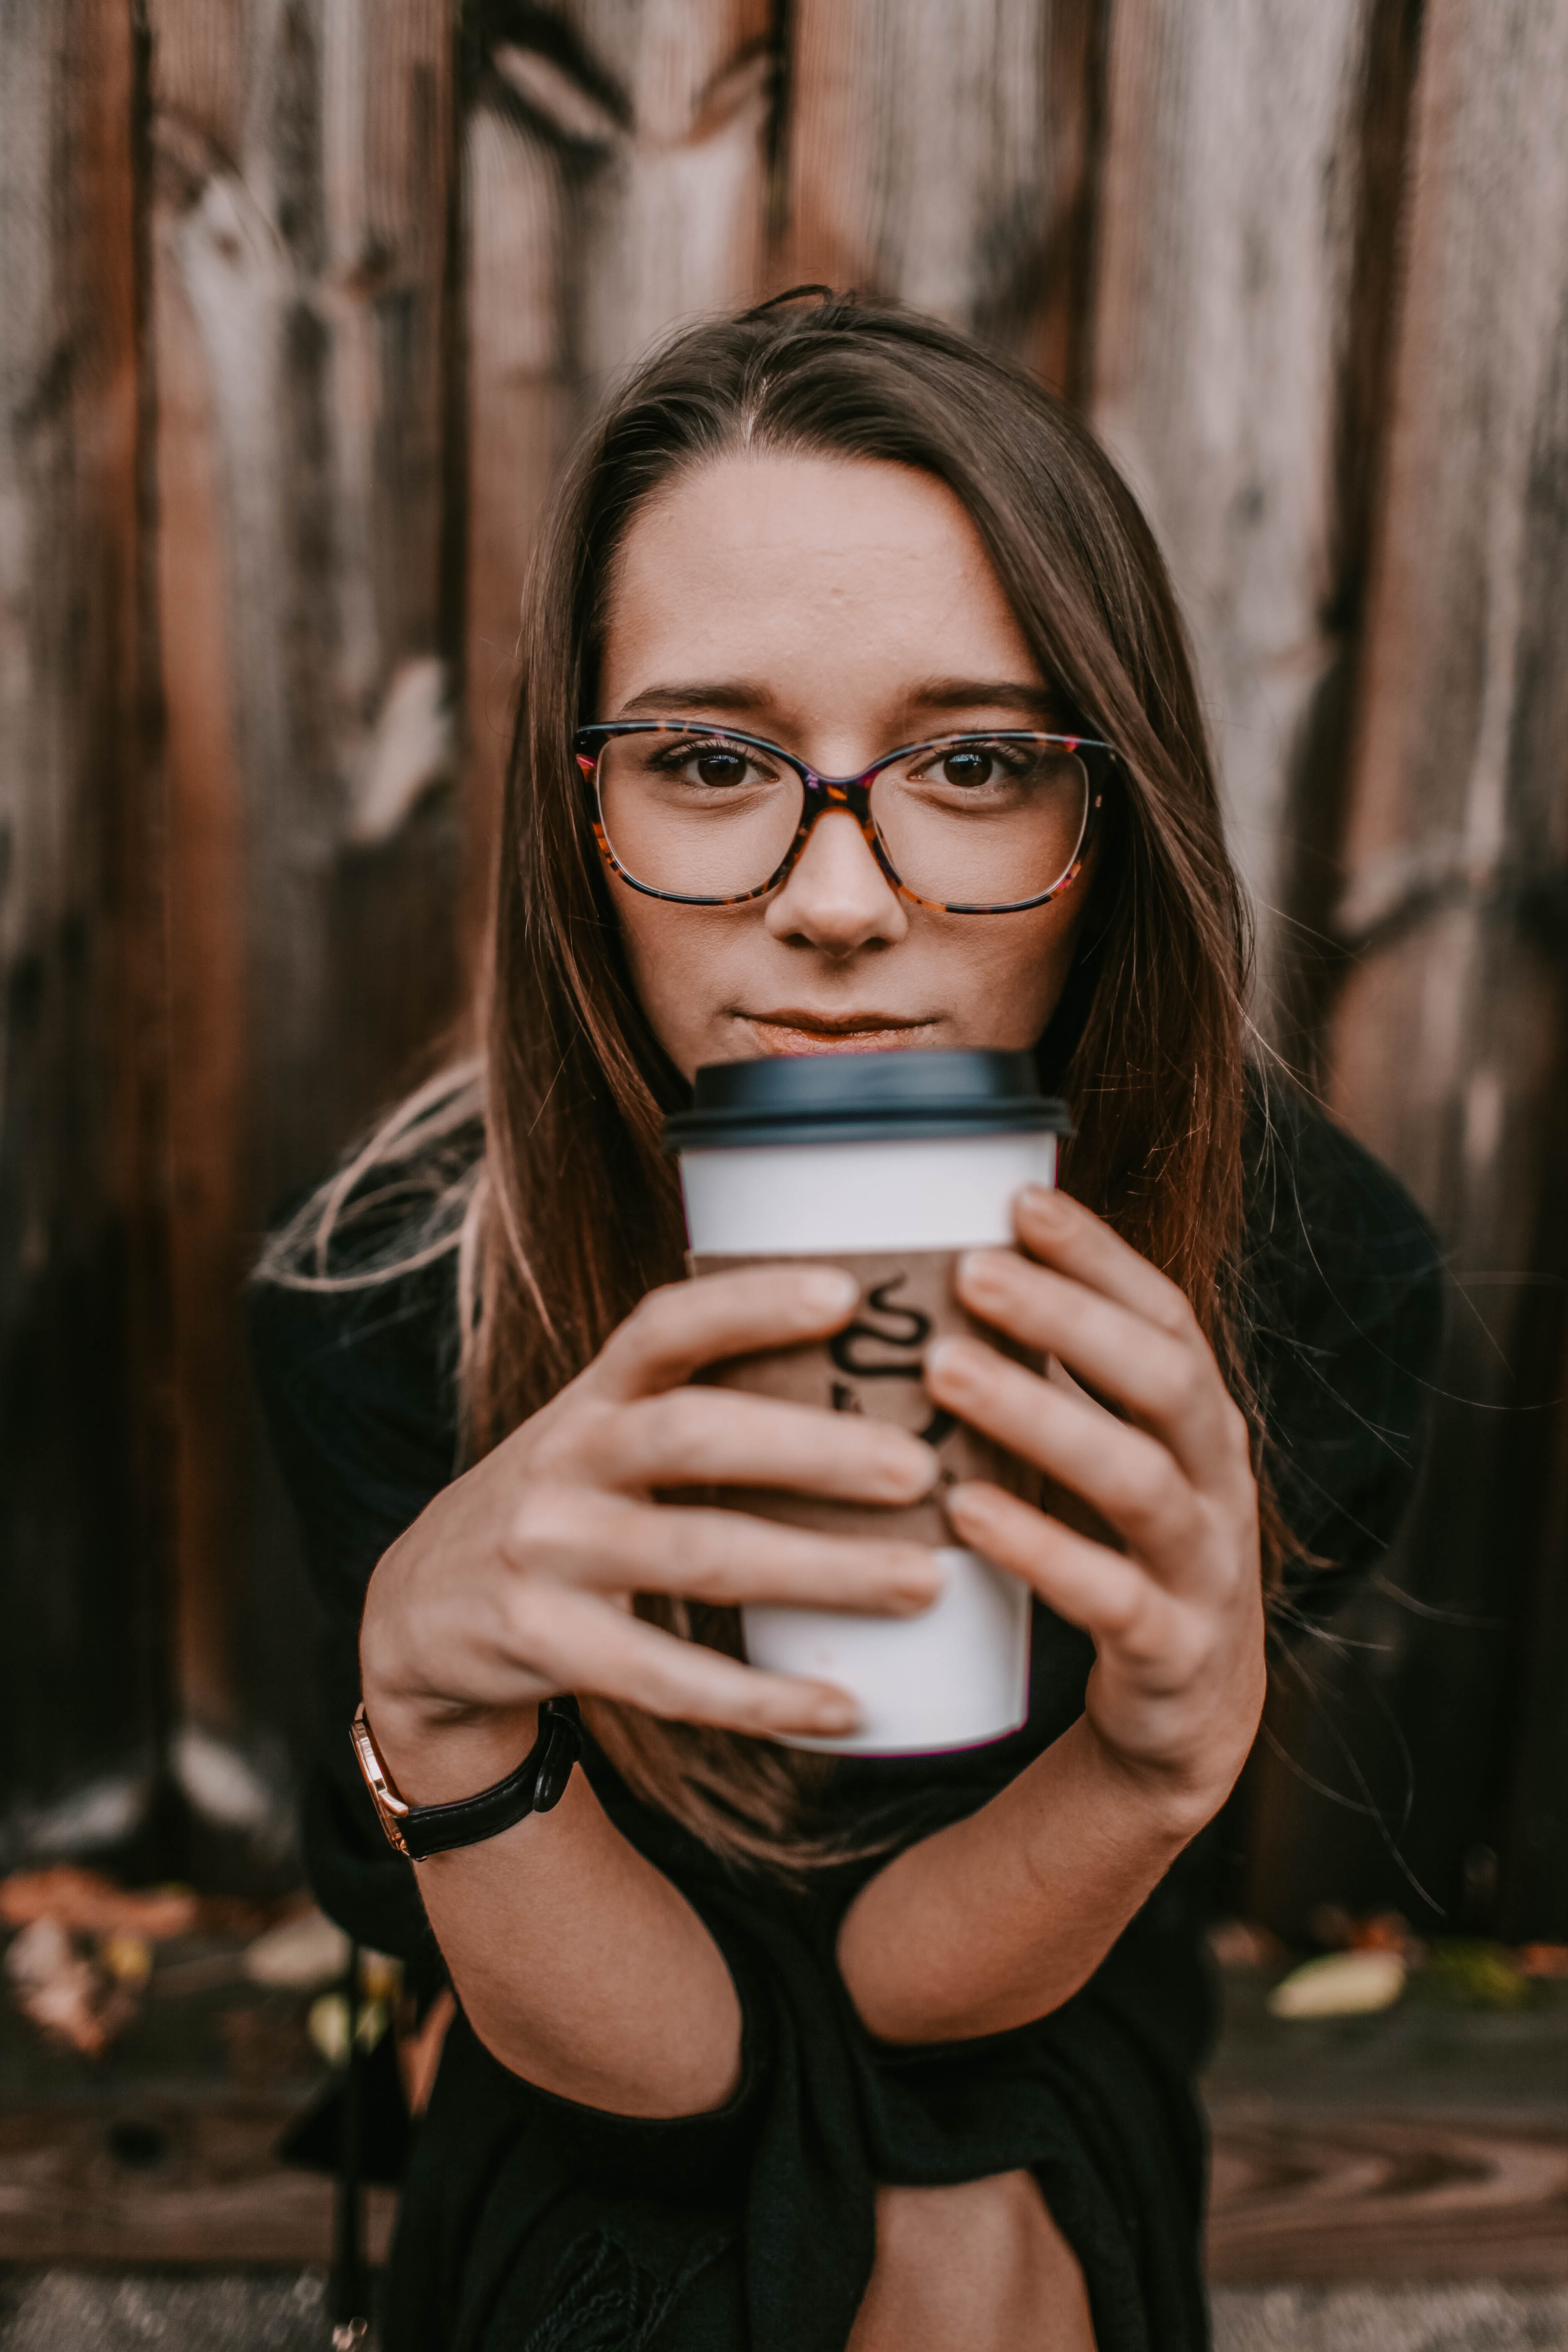
glasses, girl, human hair color, vision care, photography, eye, portrait, smile, organ, brown hair, portrait photography, long hair, eyewear, fun